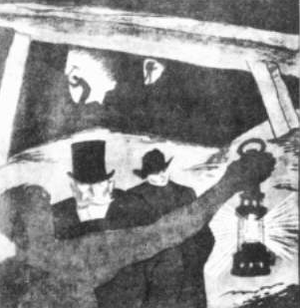
Le Parti communiste roumain est un parti communiste en Roumanie.